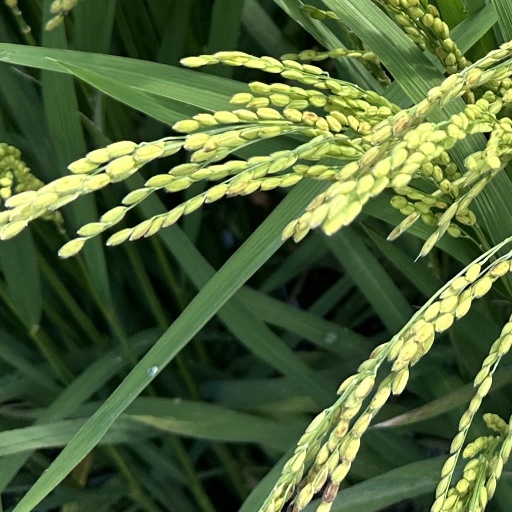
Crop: rice